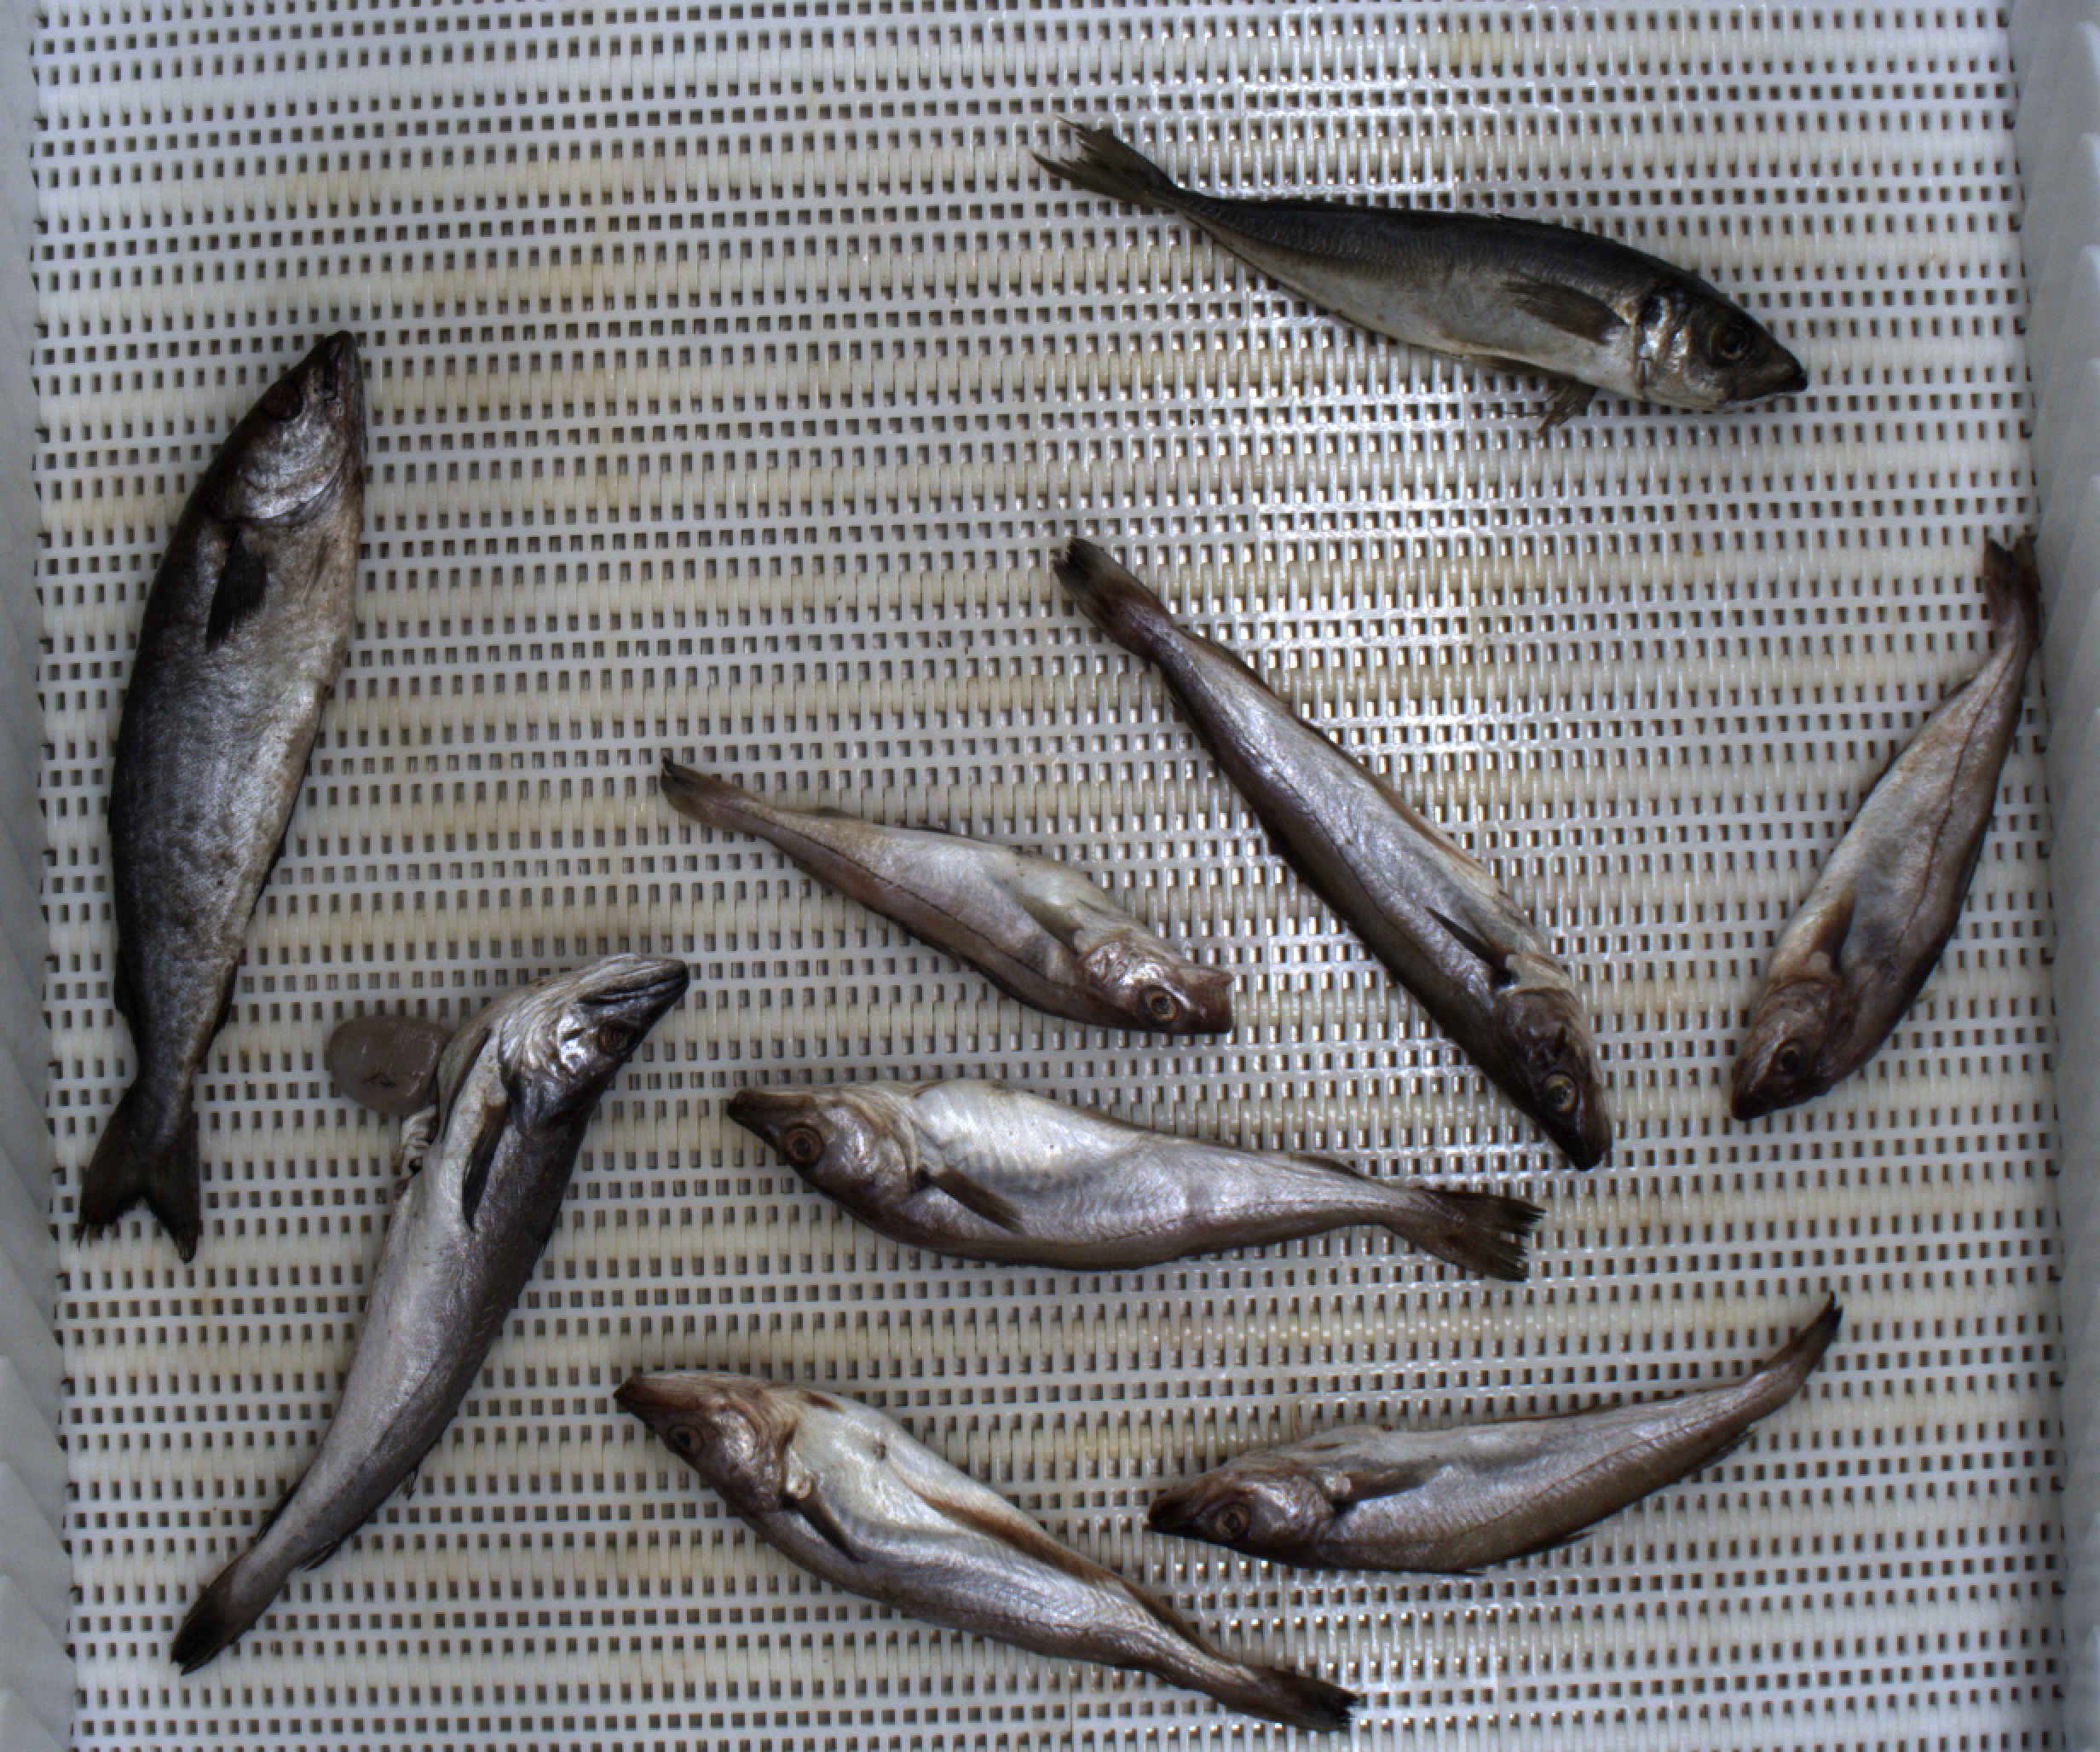
Total fish: 9
Cod: 0
Haddock: 2
Whiting: 4
Hake: 1
Horse mackerel: 1
Saithe: 1
Other: 0